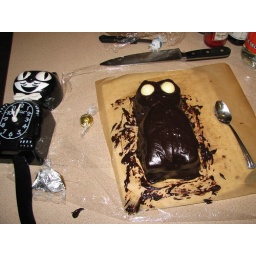
cake covered in ganache, with white chocolate truffle eyeballs